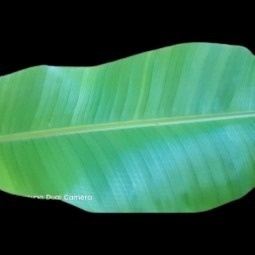
Label: Healthy